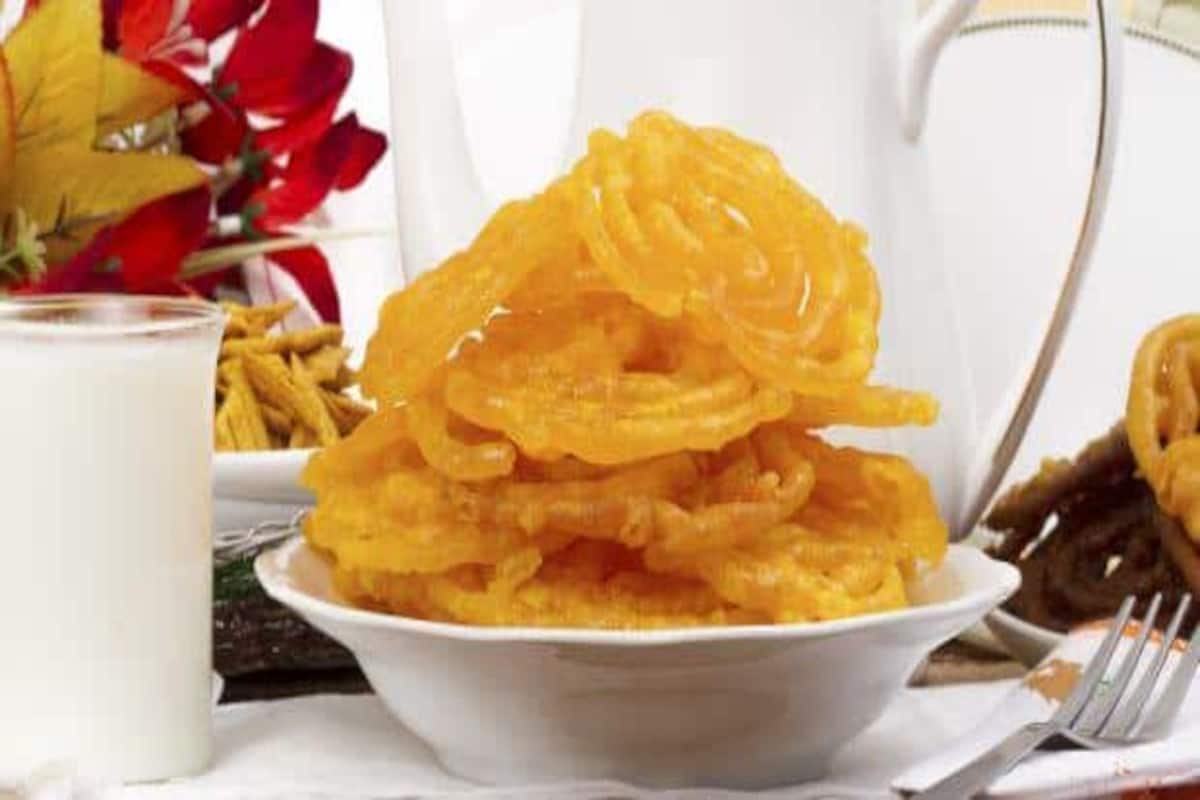
Dish: jalebi